Wigtownshire

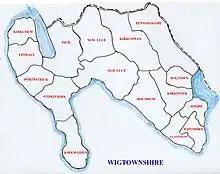
Civil parishes within Wigtownshire from c. 1650 onwards (not including Stranraer)

The civil parish of Stranraer was created out of parts of Leswalt and Inch parishes in 1622. The parish of Glenluce was split into the parishes of New Luce and Old Luce in 1646.